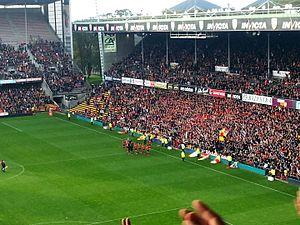
La communion entre les joueurs du RC Lens et les 31 293 spectateurs après la victoire contre Caen (2-1)
La saison 2013-2014 du Racing Club de Lens, est la troisième saison consécutive du club au sein de la Ligue 2. Au terme de cet exercice, le RC Lens terminant 2ᵉ, retrouve la Ligue 1.